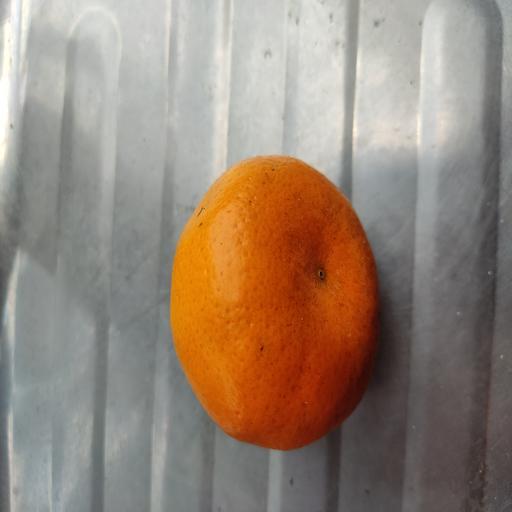
Crop type: Orange